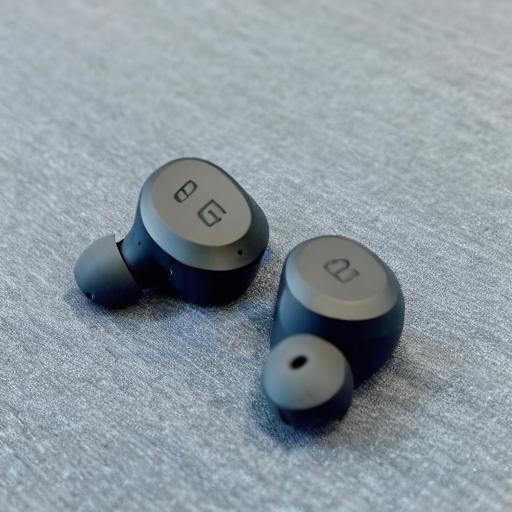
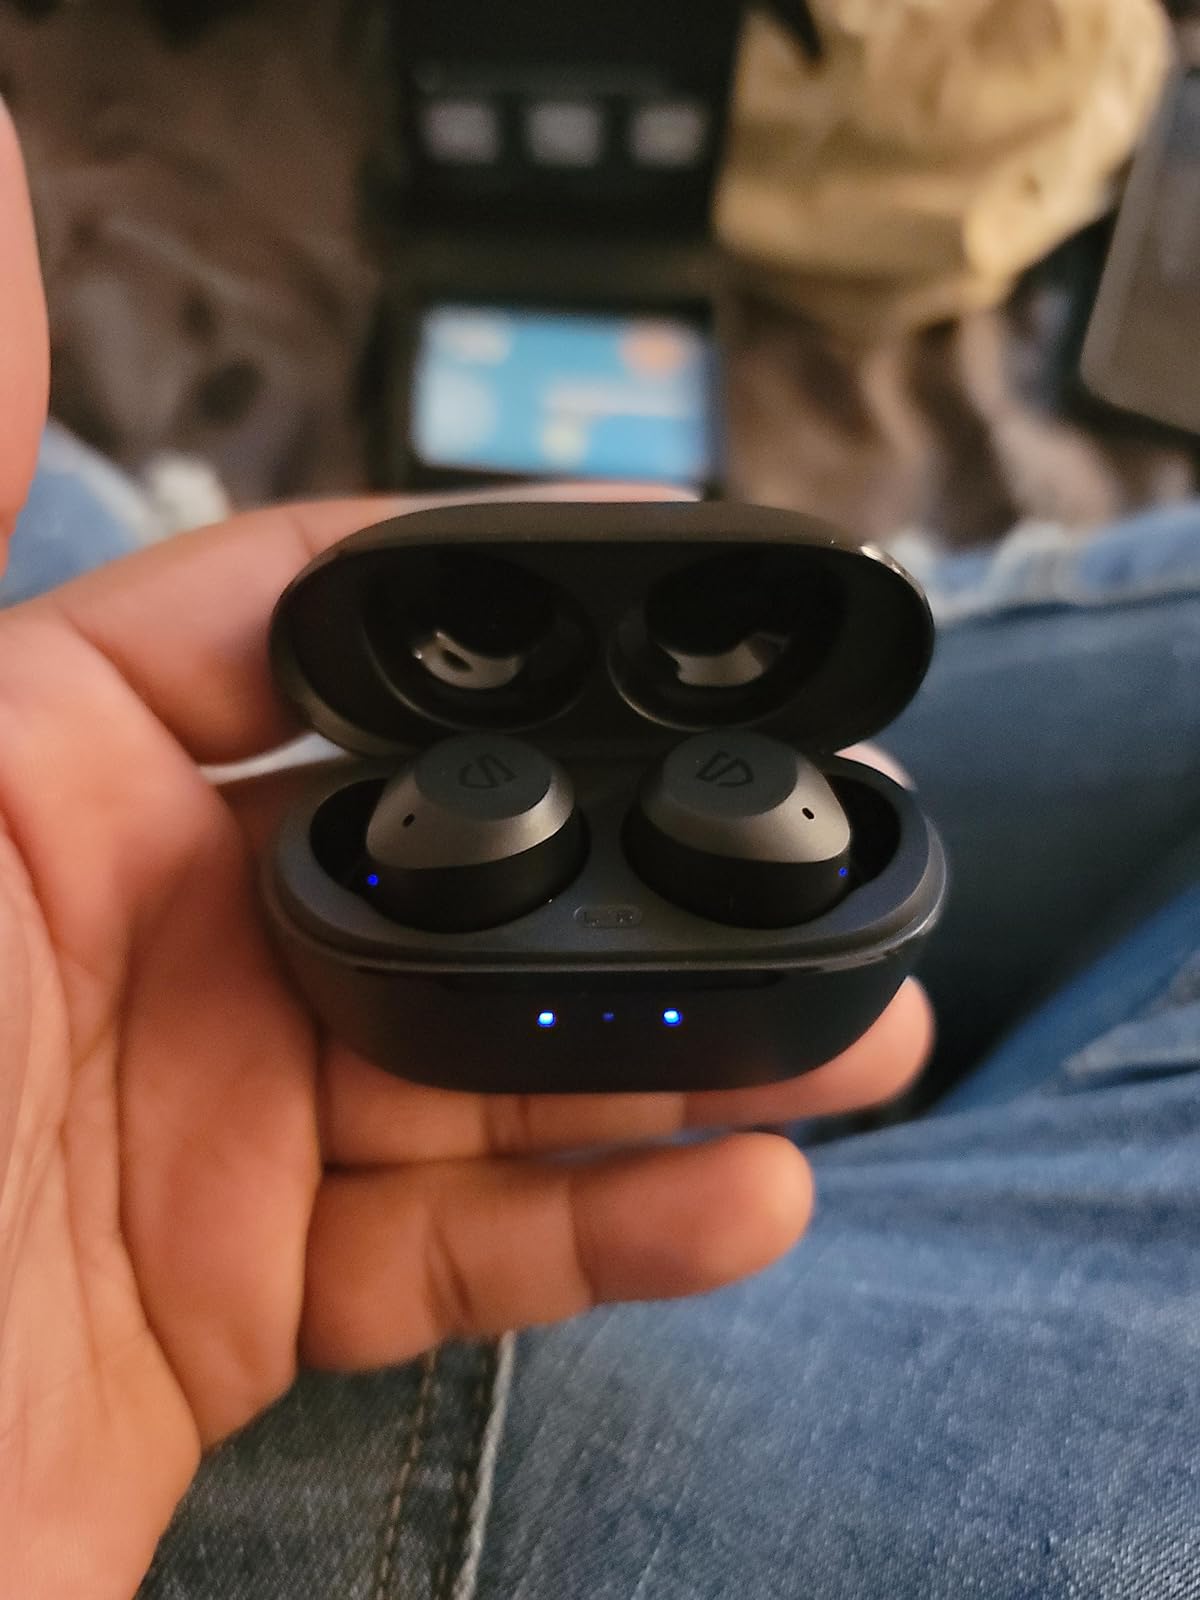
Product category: earbuds
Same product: no